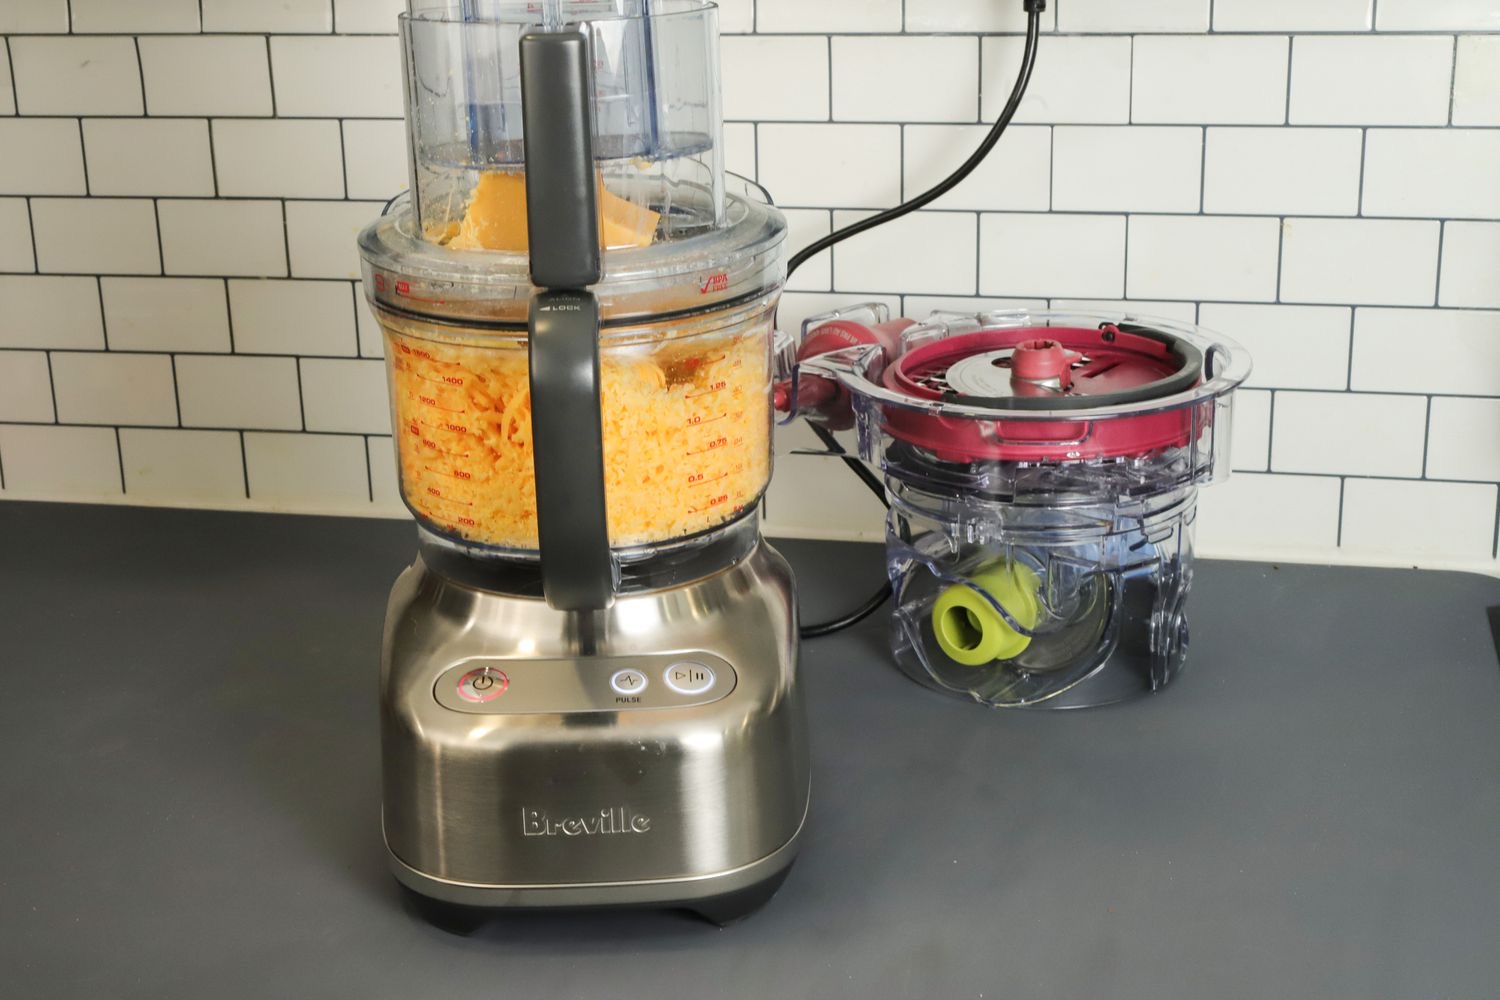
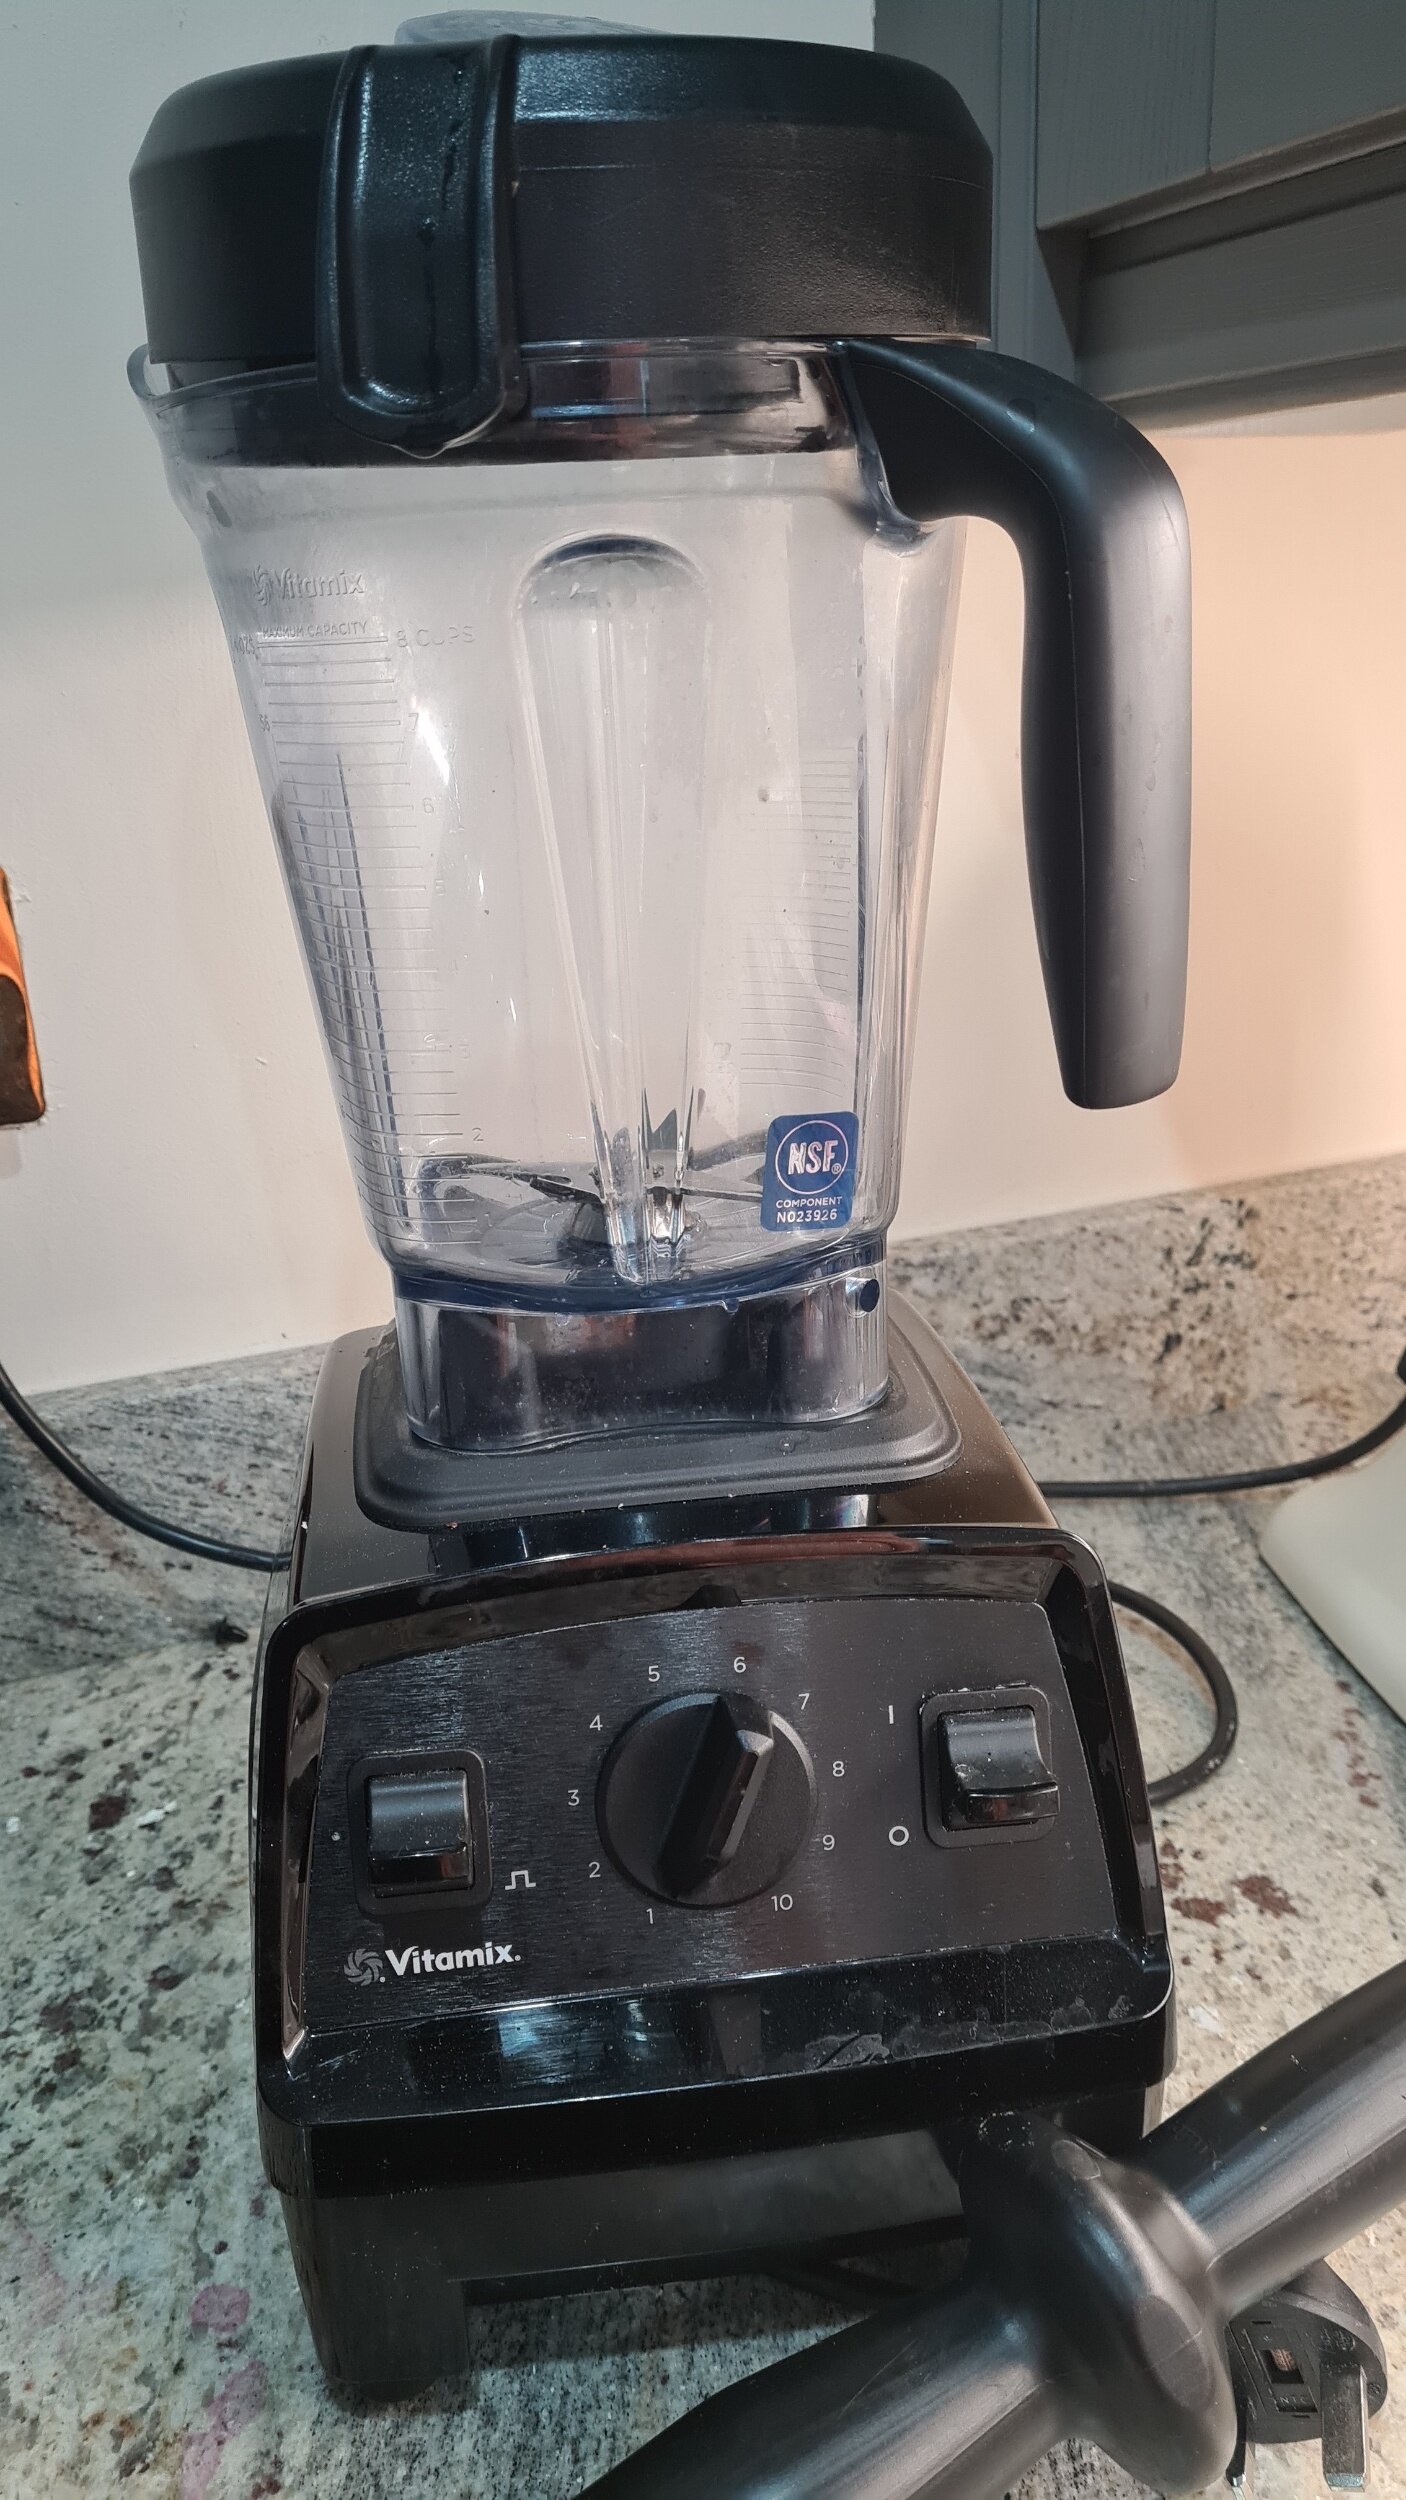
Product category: items_blender
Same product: no